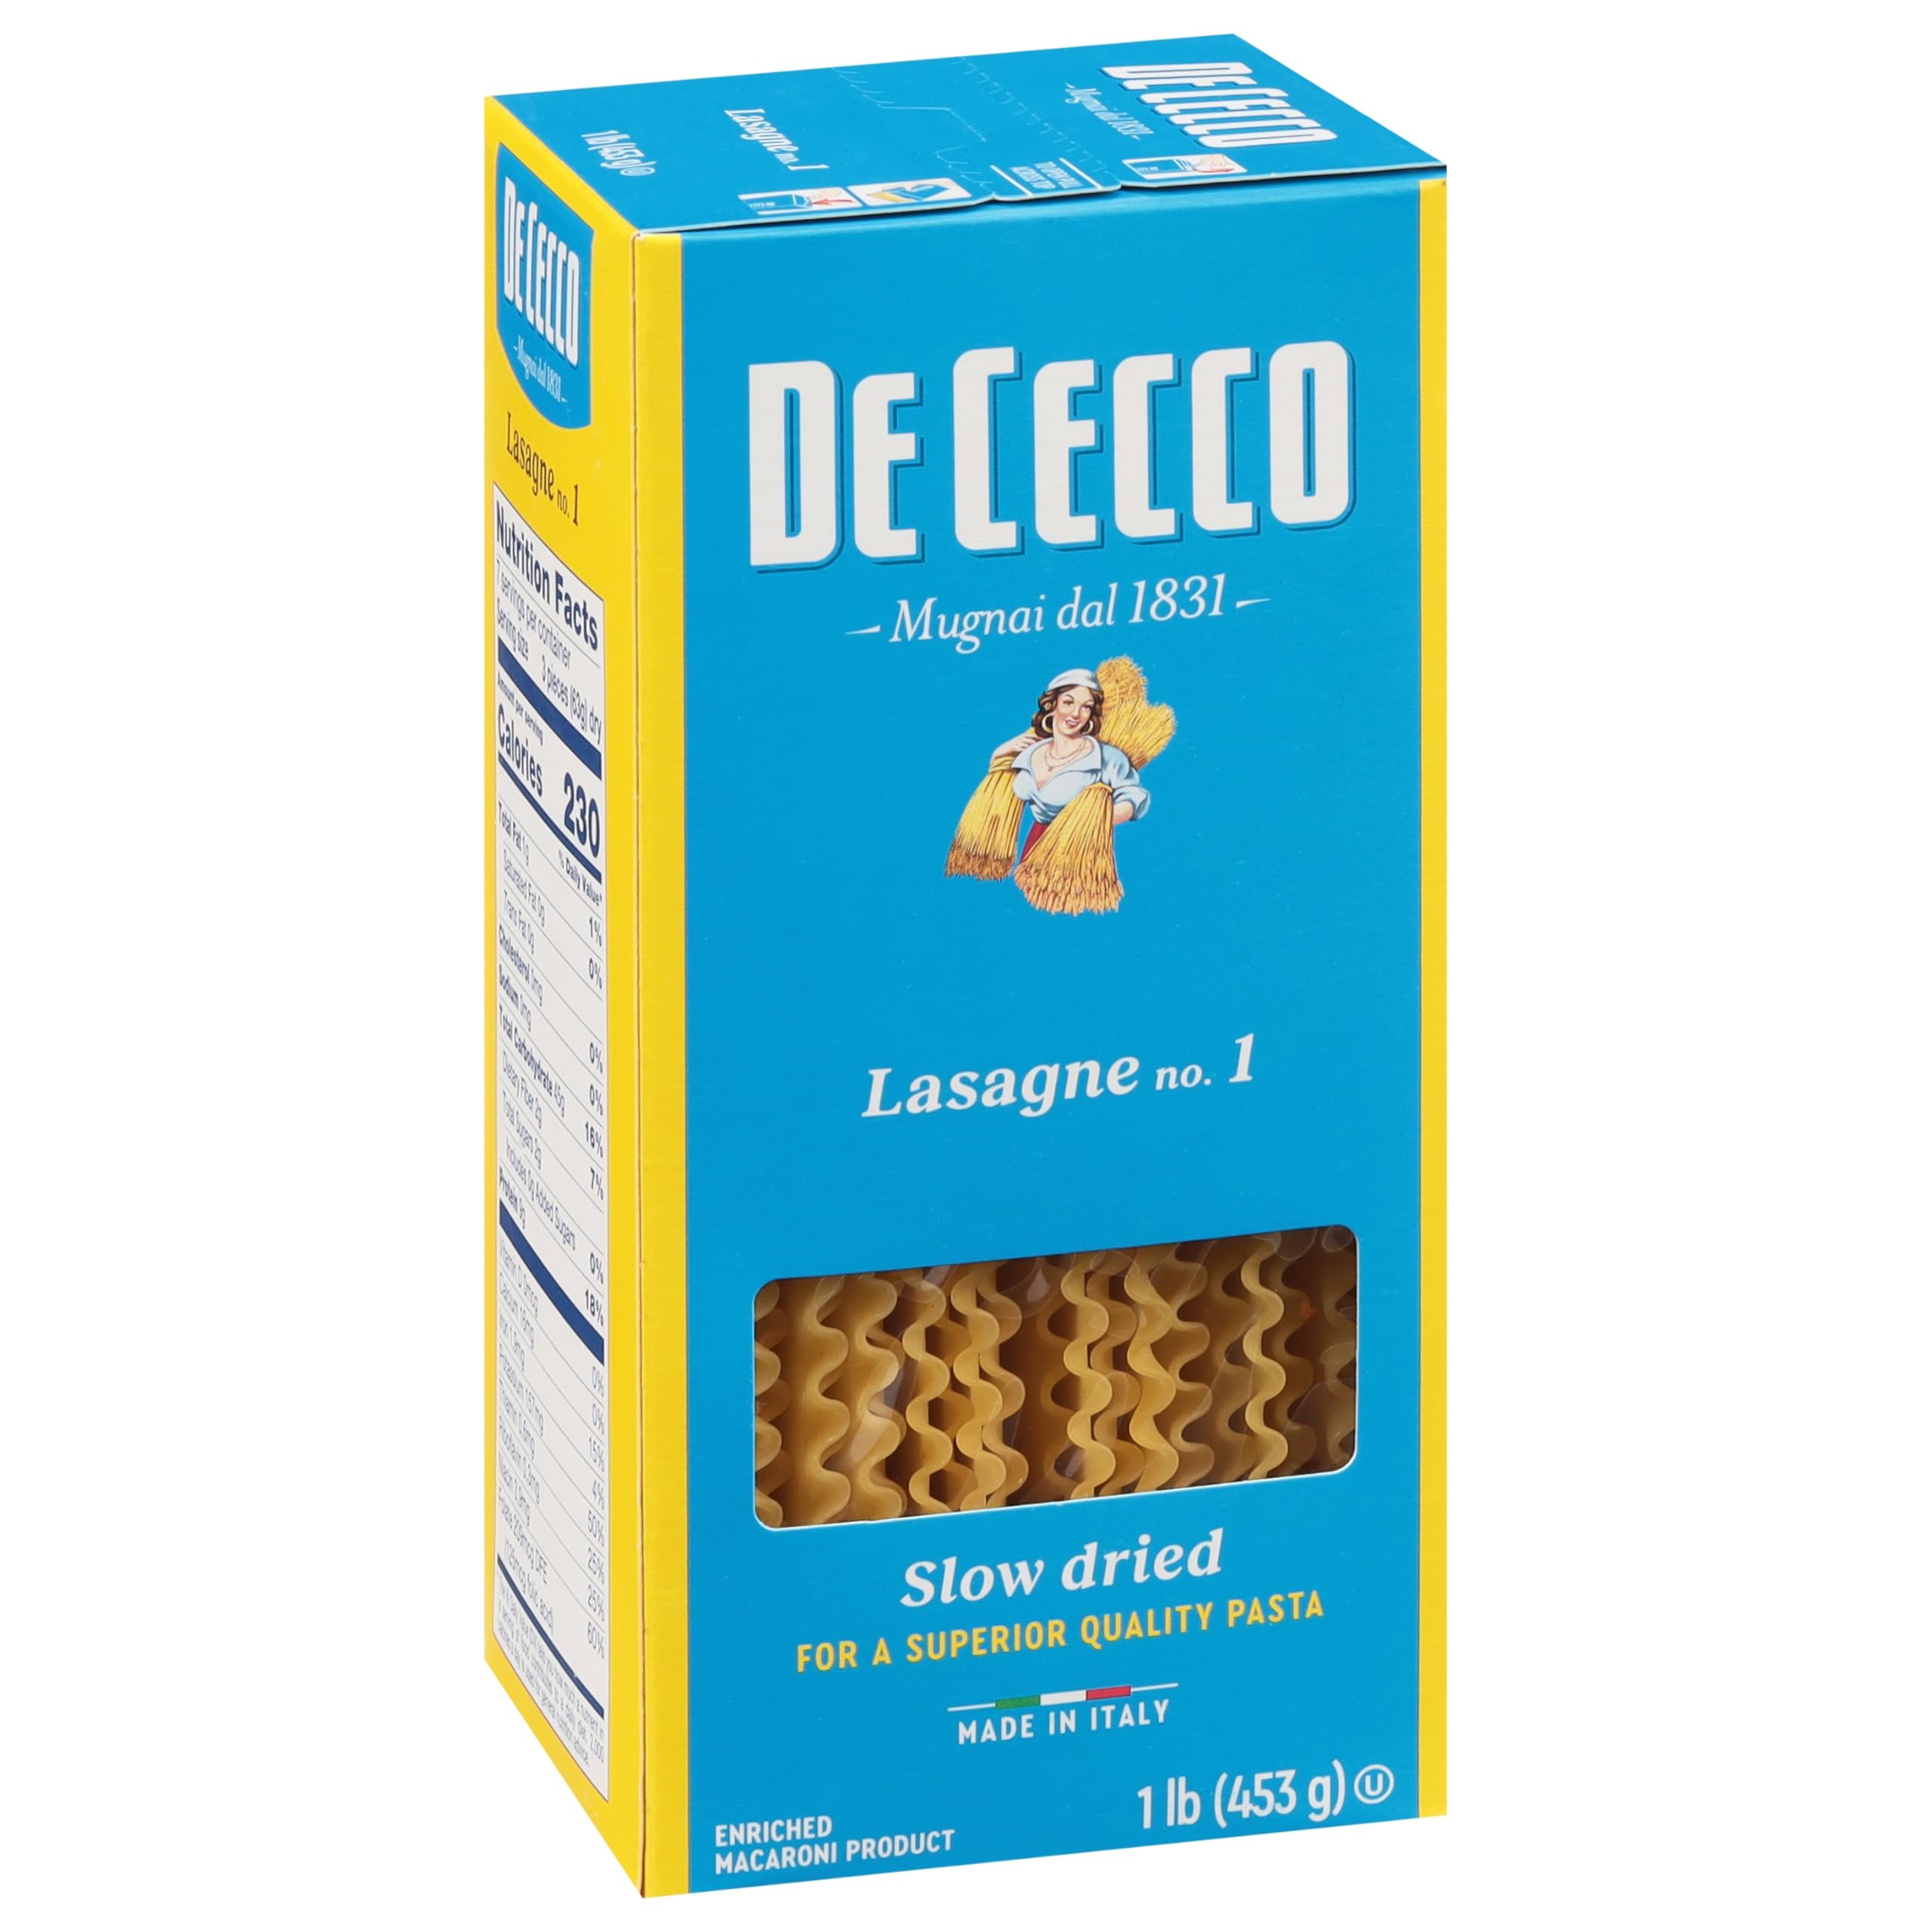
Item Name: De Cecco Lasagne Pasta, 16 Oz
Bullet Point 1: Delicious spiral shaped tube pasta
Bullet Point 2: 100% Durum Wheat Semolina
Bullet Point 3: Made in Italy
Bullet Point 4: Cooking time: 24 min
Bullet Point 5: Shaped through Bronze Dies to create a rough surface to better retain sauce
Bullet Point 6: Slowly Dried at low Temperature to Preserve Nutritional Properties. GMO Free. Kosher.
Value: 16.0
Unit: Ounce

Price: 9.99